Meitetsu 3300 series

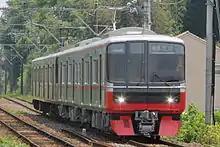
2015 batch set 3168, June 2015

Two new sets, 3167 and 3168, were delivered in April and May 2015 respectively. These sets feature a revised livery.